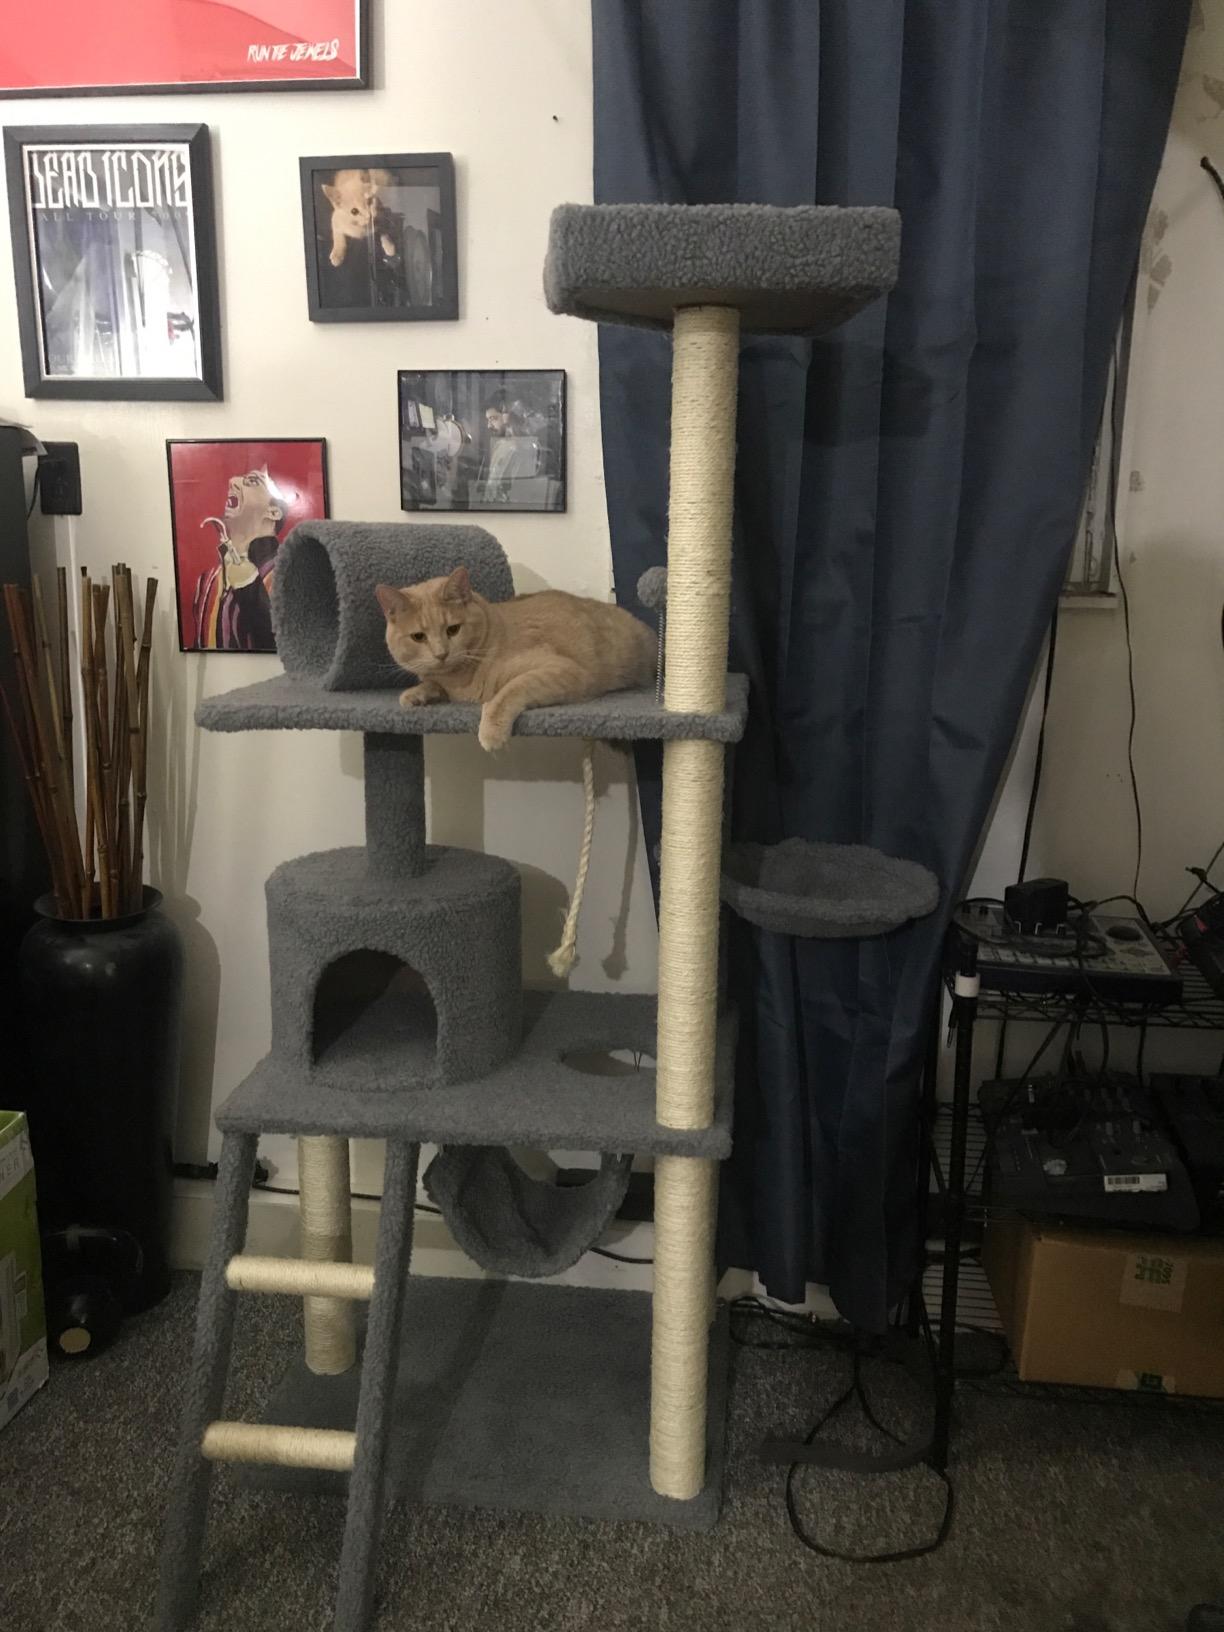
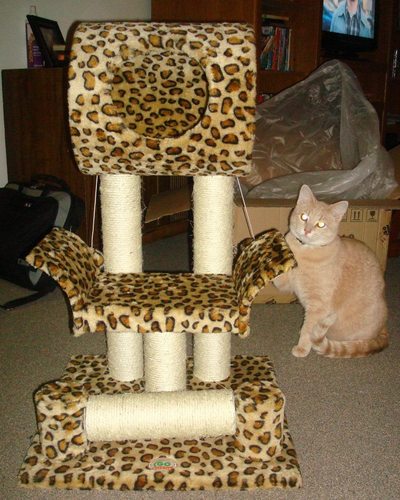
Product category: items_cat tree
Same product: no